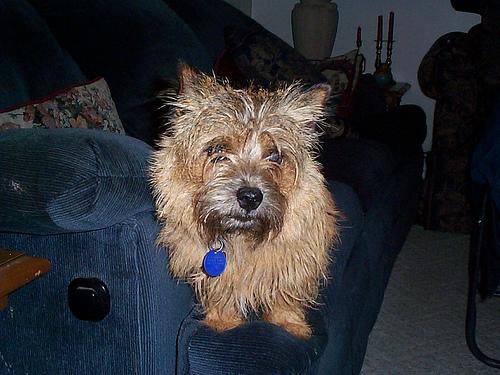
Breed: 203-n000016-Norwich_terrier